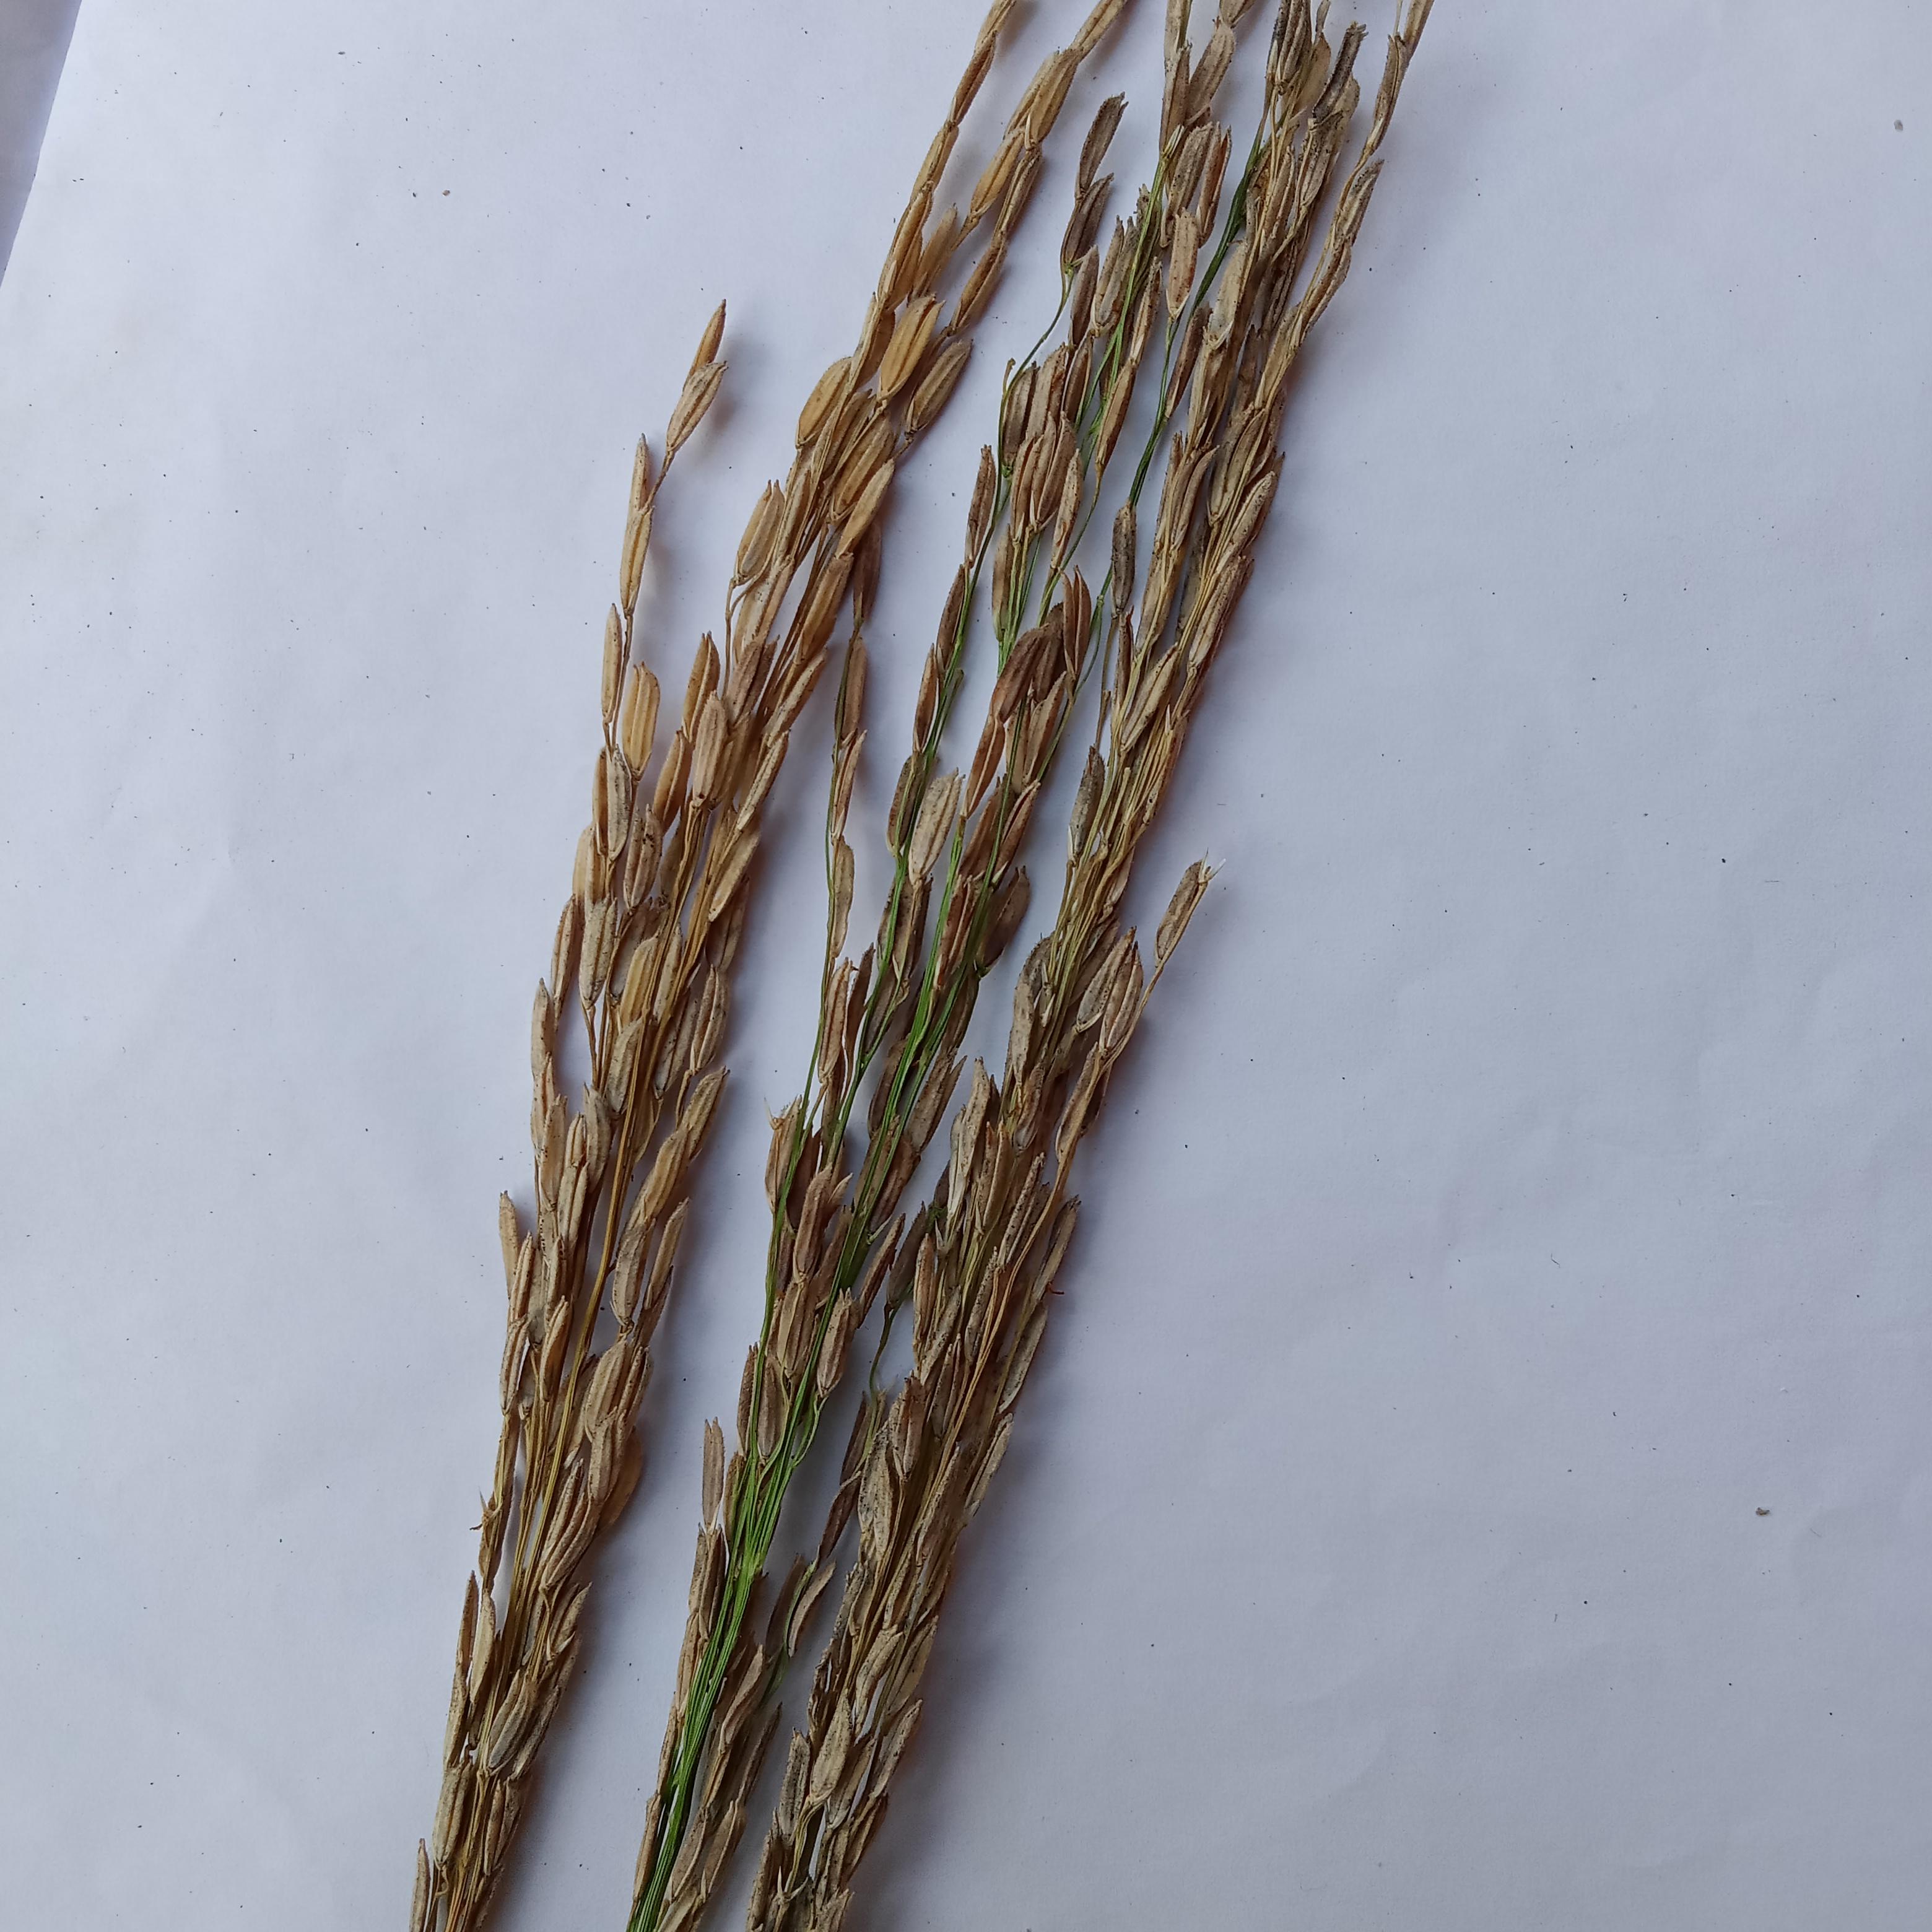
Label: Rice___Neck_Blast